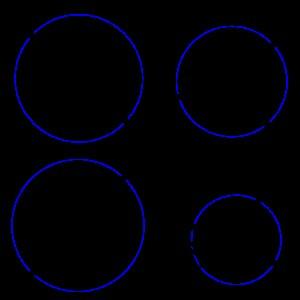
En algorithmique et en géométrie, le problème du cercle minimum consiste à trouver le cercle le plus petit contenant un ensemble de points d'un plan. On peut étendre ce problème à trois dimensions, il s'agit alors de trouver la sphère minimum contenant les points, voire à d dimensions, il s'agit alors d'hypersphères.